Casey FitzRandolph

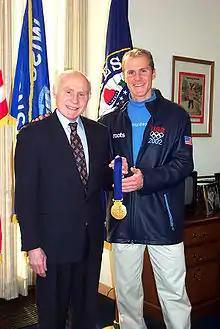
FitzRandolph with Senator Herb Kohl after the 2002 Winter Olympics

Casey J. FitzRandolph (born January 21, 1975 in Verona, Wisconsin) is an American speed skater.